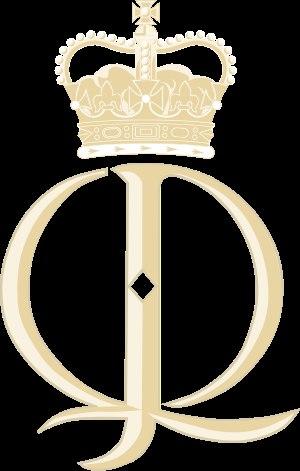
Le jubilé de diamant d'Élisabeth II est un événement international se déroulant du 6 février au 5 juin 2012, marquant les 60 années de règne de la reine Élisabeth II sur le trône du Royaume-Uni et de ceux de sept autres pays, depuis la mort de son père, le roi George VI, le 6 février 1952. Elle règne désormais sur 16 pays souverains, dont 12 furent des colonies ou des dominions de l'empire colonial britannique au début de son règne.